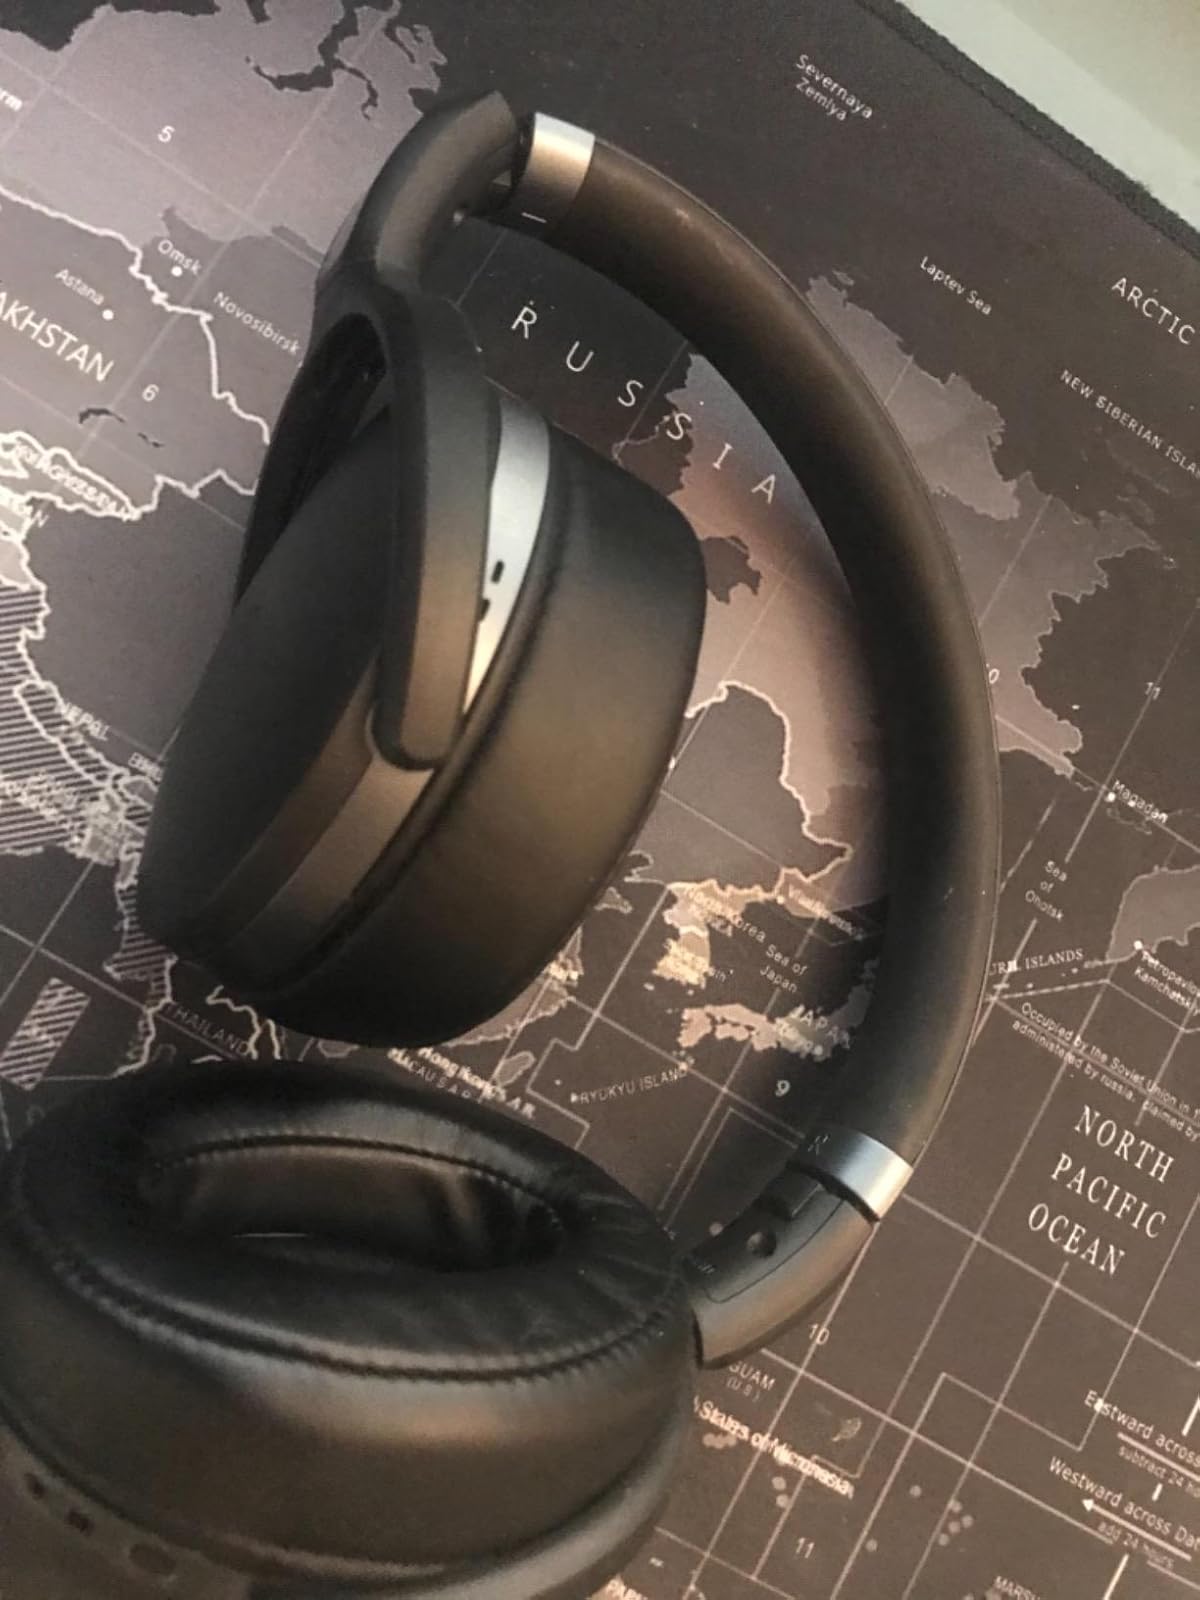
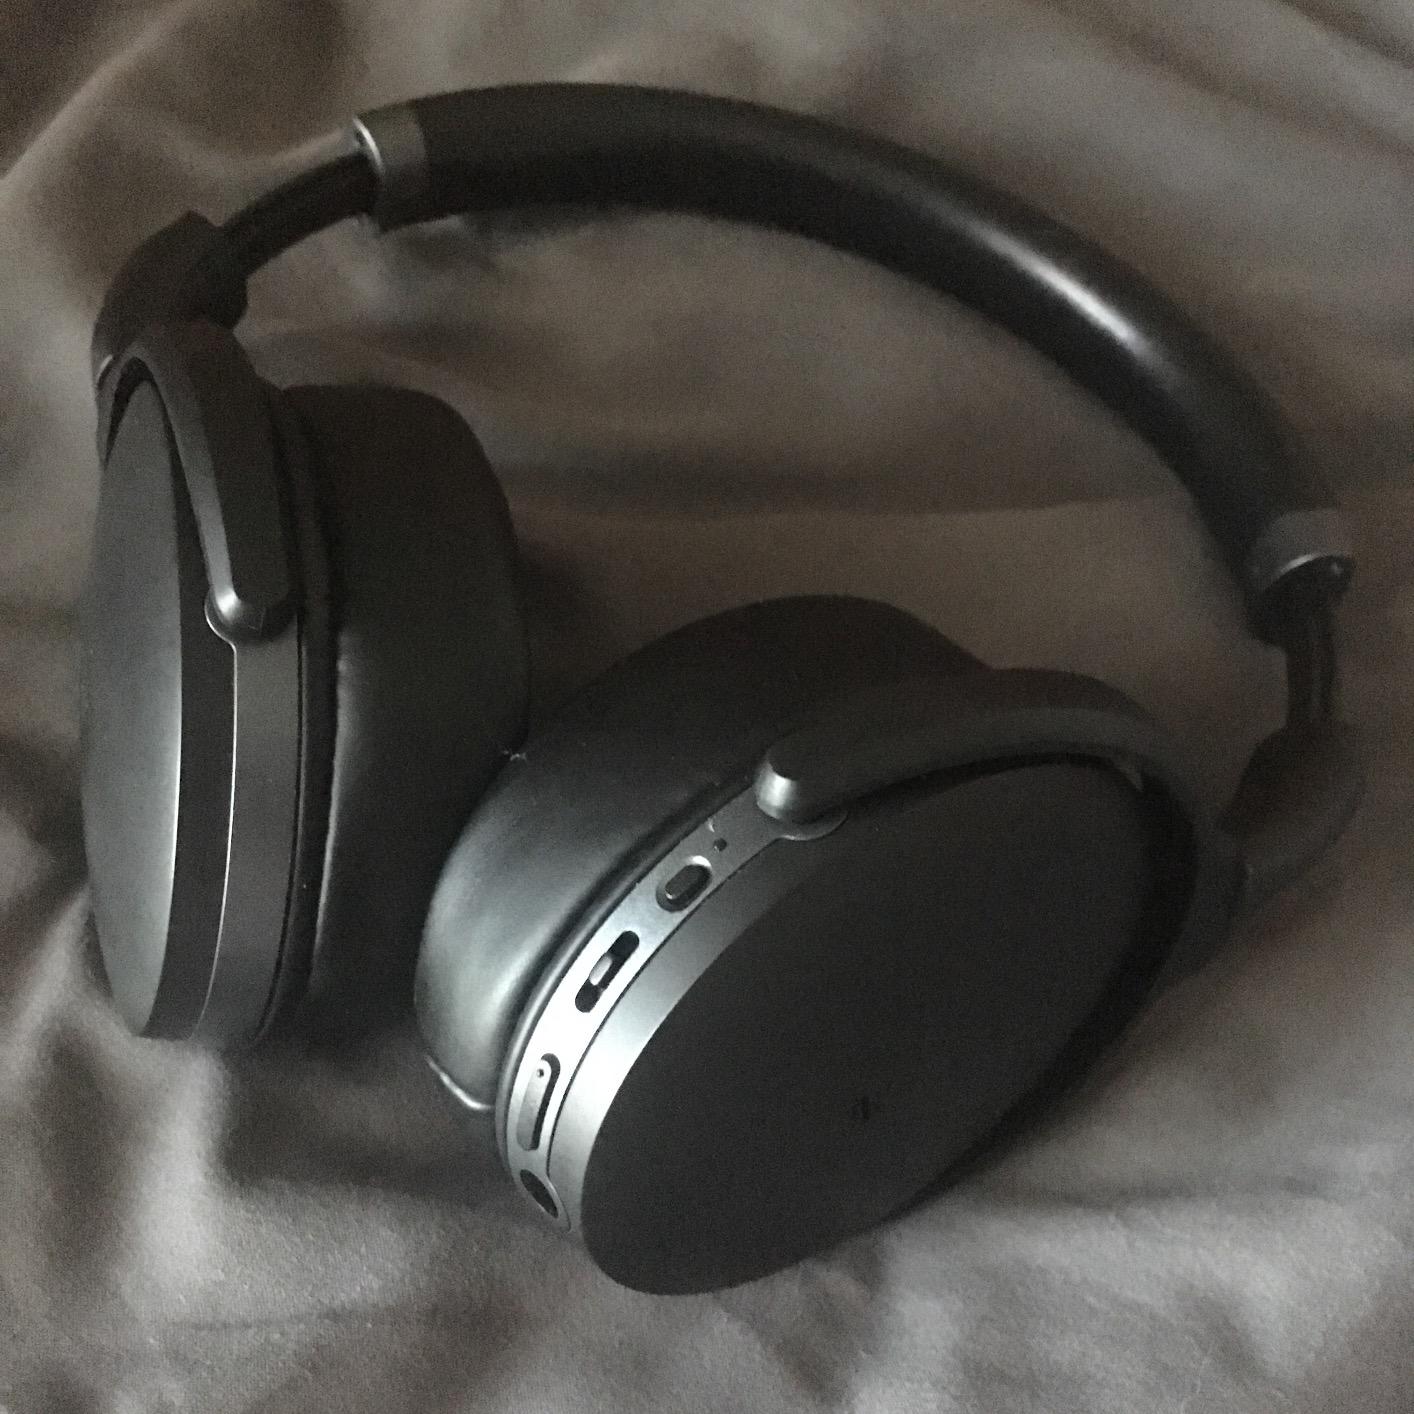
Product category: headphones
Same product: yes